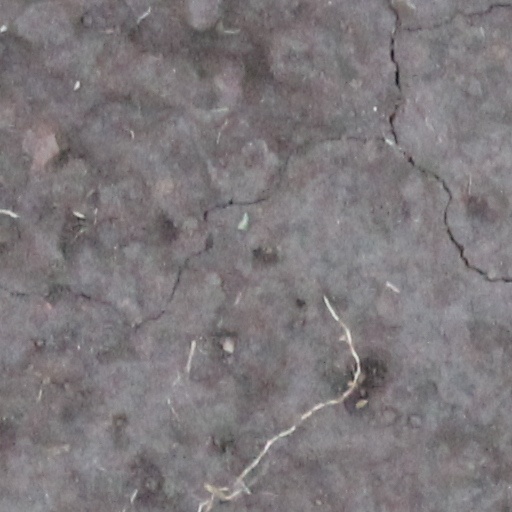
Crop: wheat